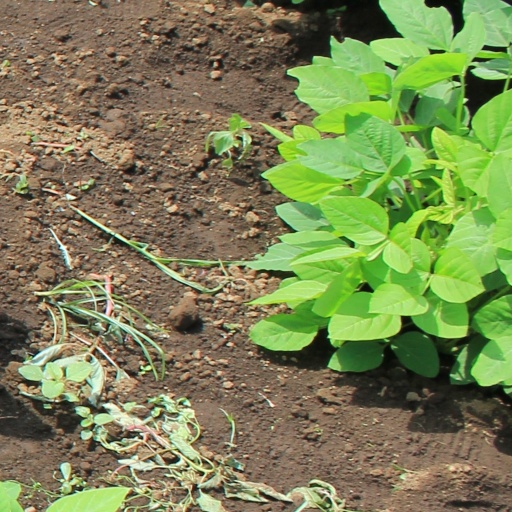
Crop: soybean